Joe Angel

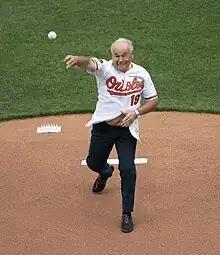
Angel throwing the ceremonial first pitch in 2019

Joseph Angel (born May 5, 1948) is a retired American sportscaster best known for calling play-by-play for several Major League Baseball teams, including 19 seasons with the Baltimore Orioles Radio Network. A native of Bogotá, Colombia, Angel is famous for his proper pronunciation of Latino players' names.